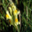
Label: orchid